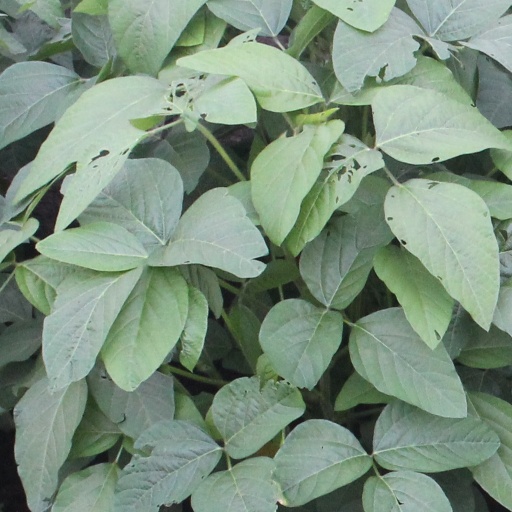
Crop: soybean